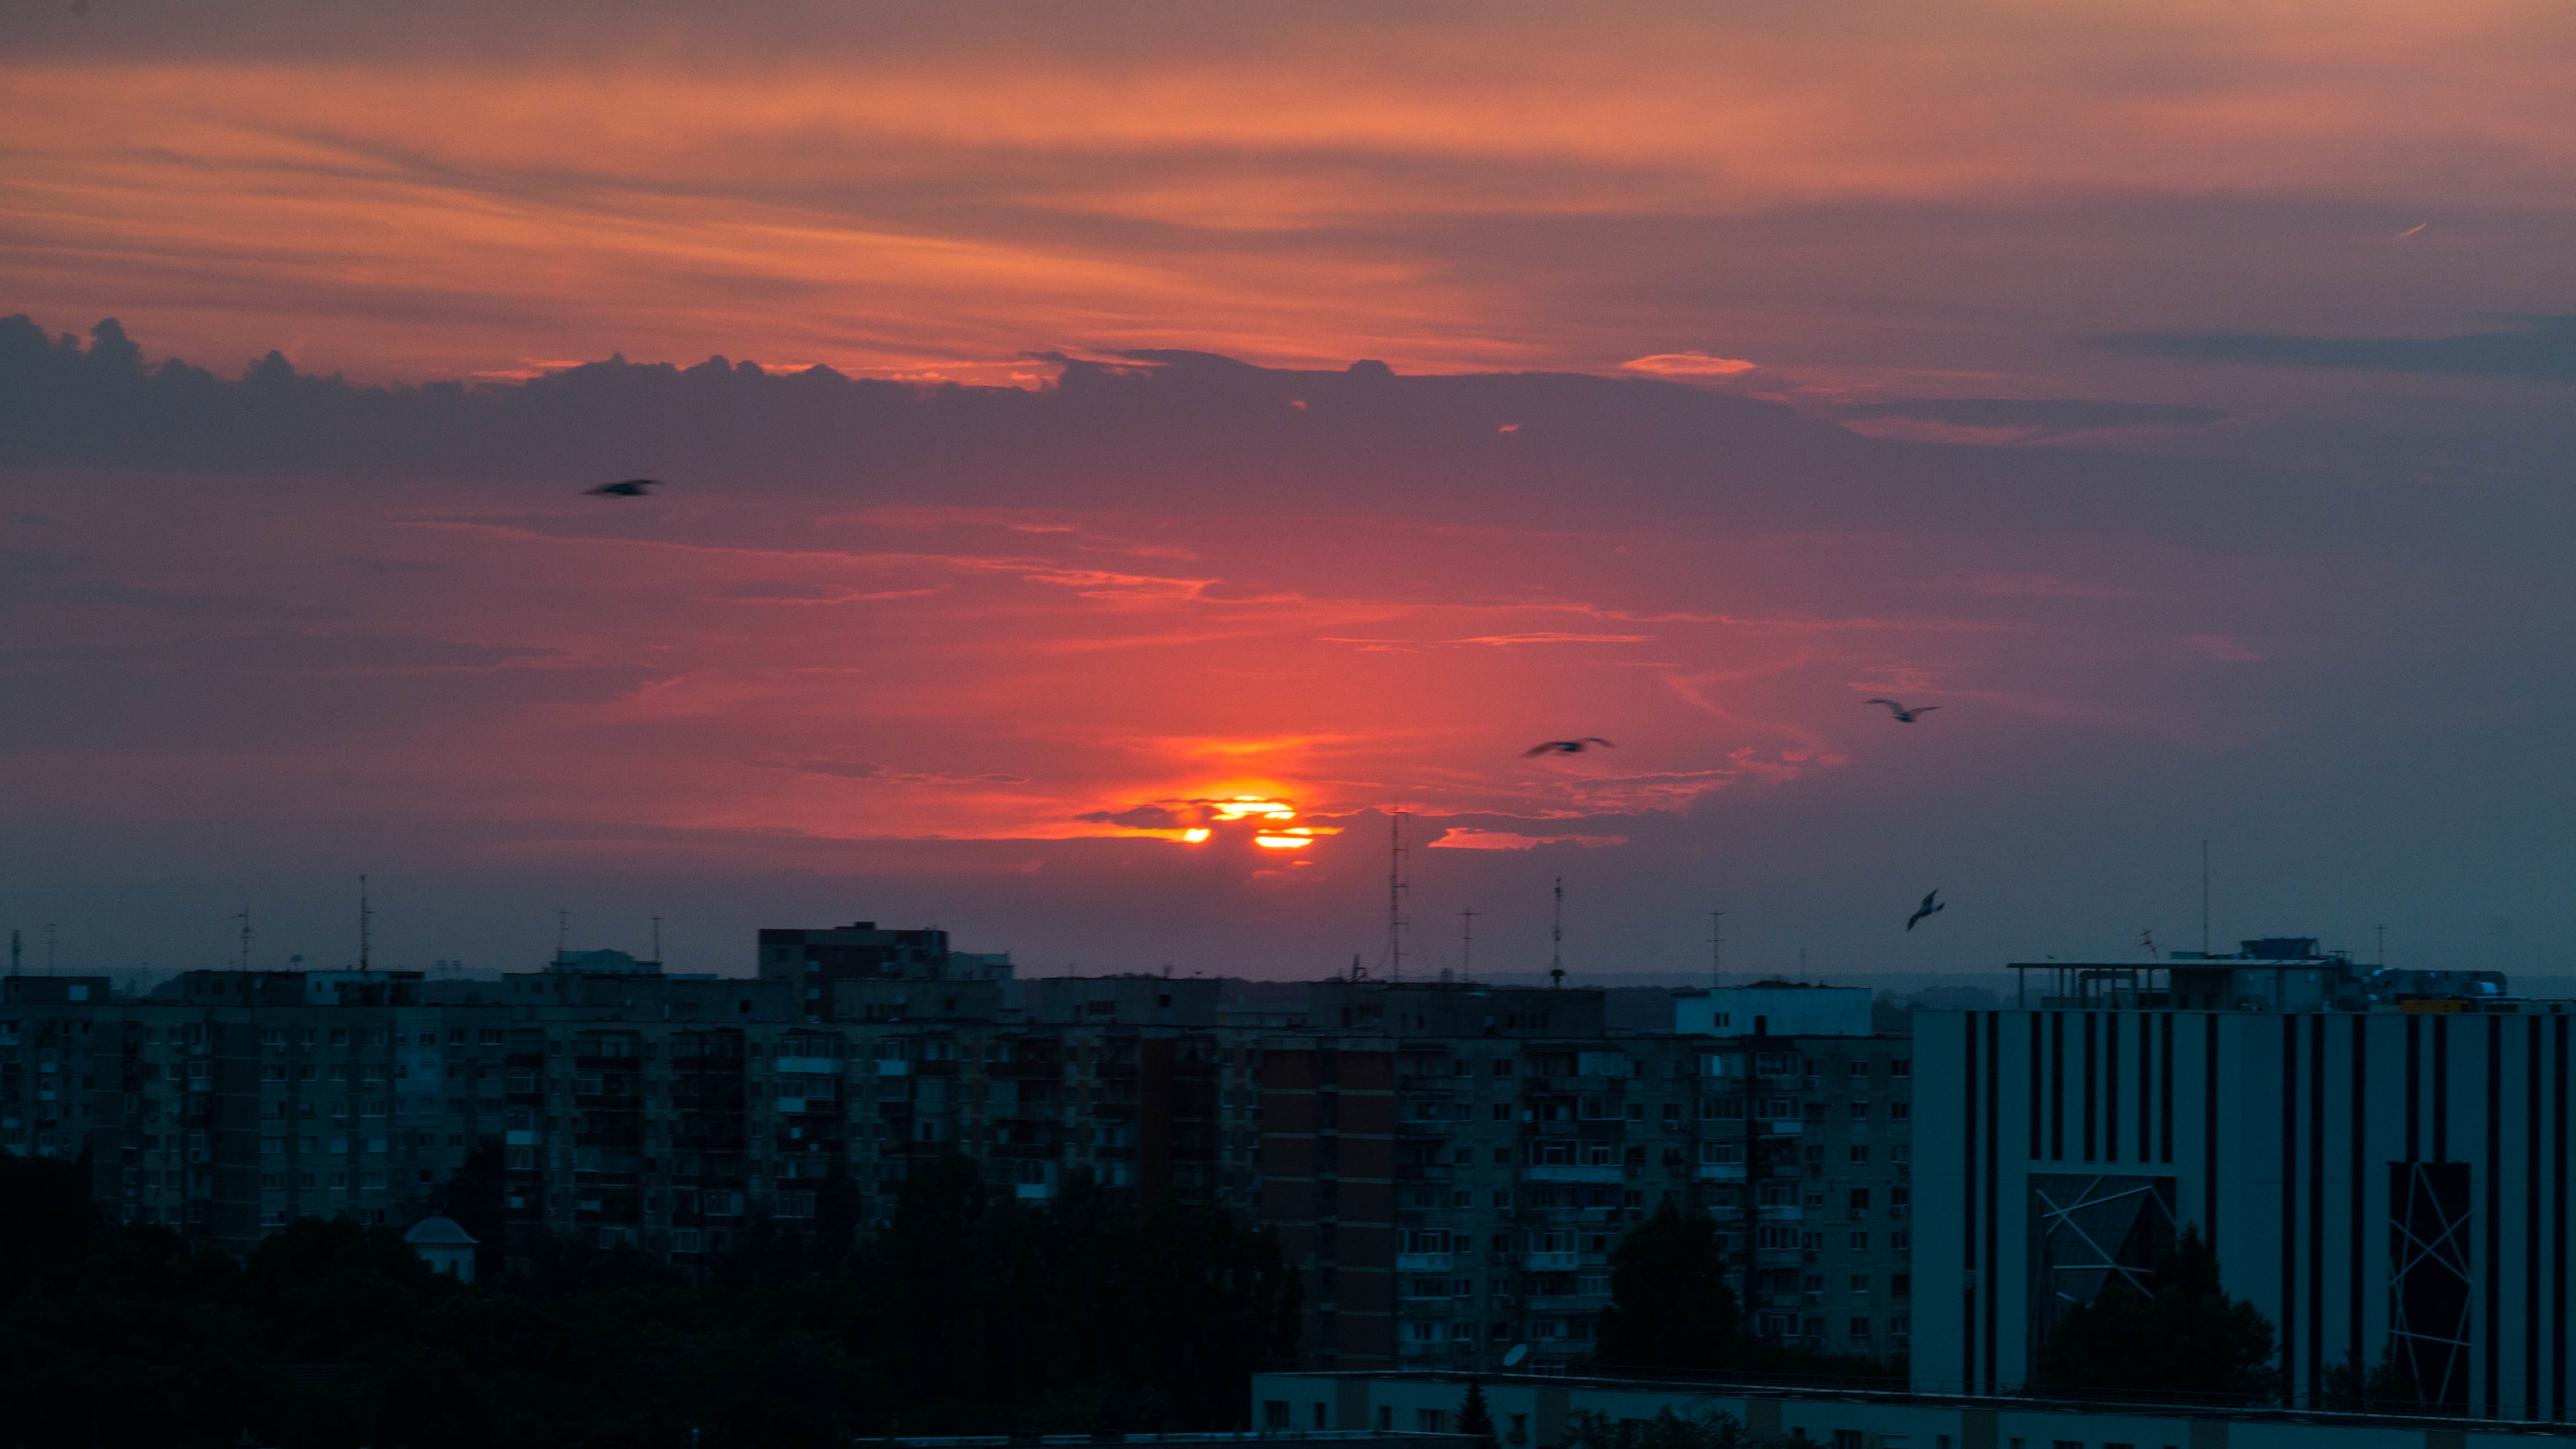
horizon, cloud, sky, sunrise, sunset, skyline, morning, dawn, atmosphere, cityscape, dusk, evening, afterglow, red sky at morning